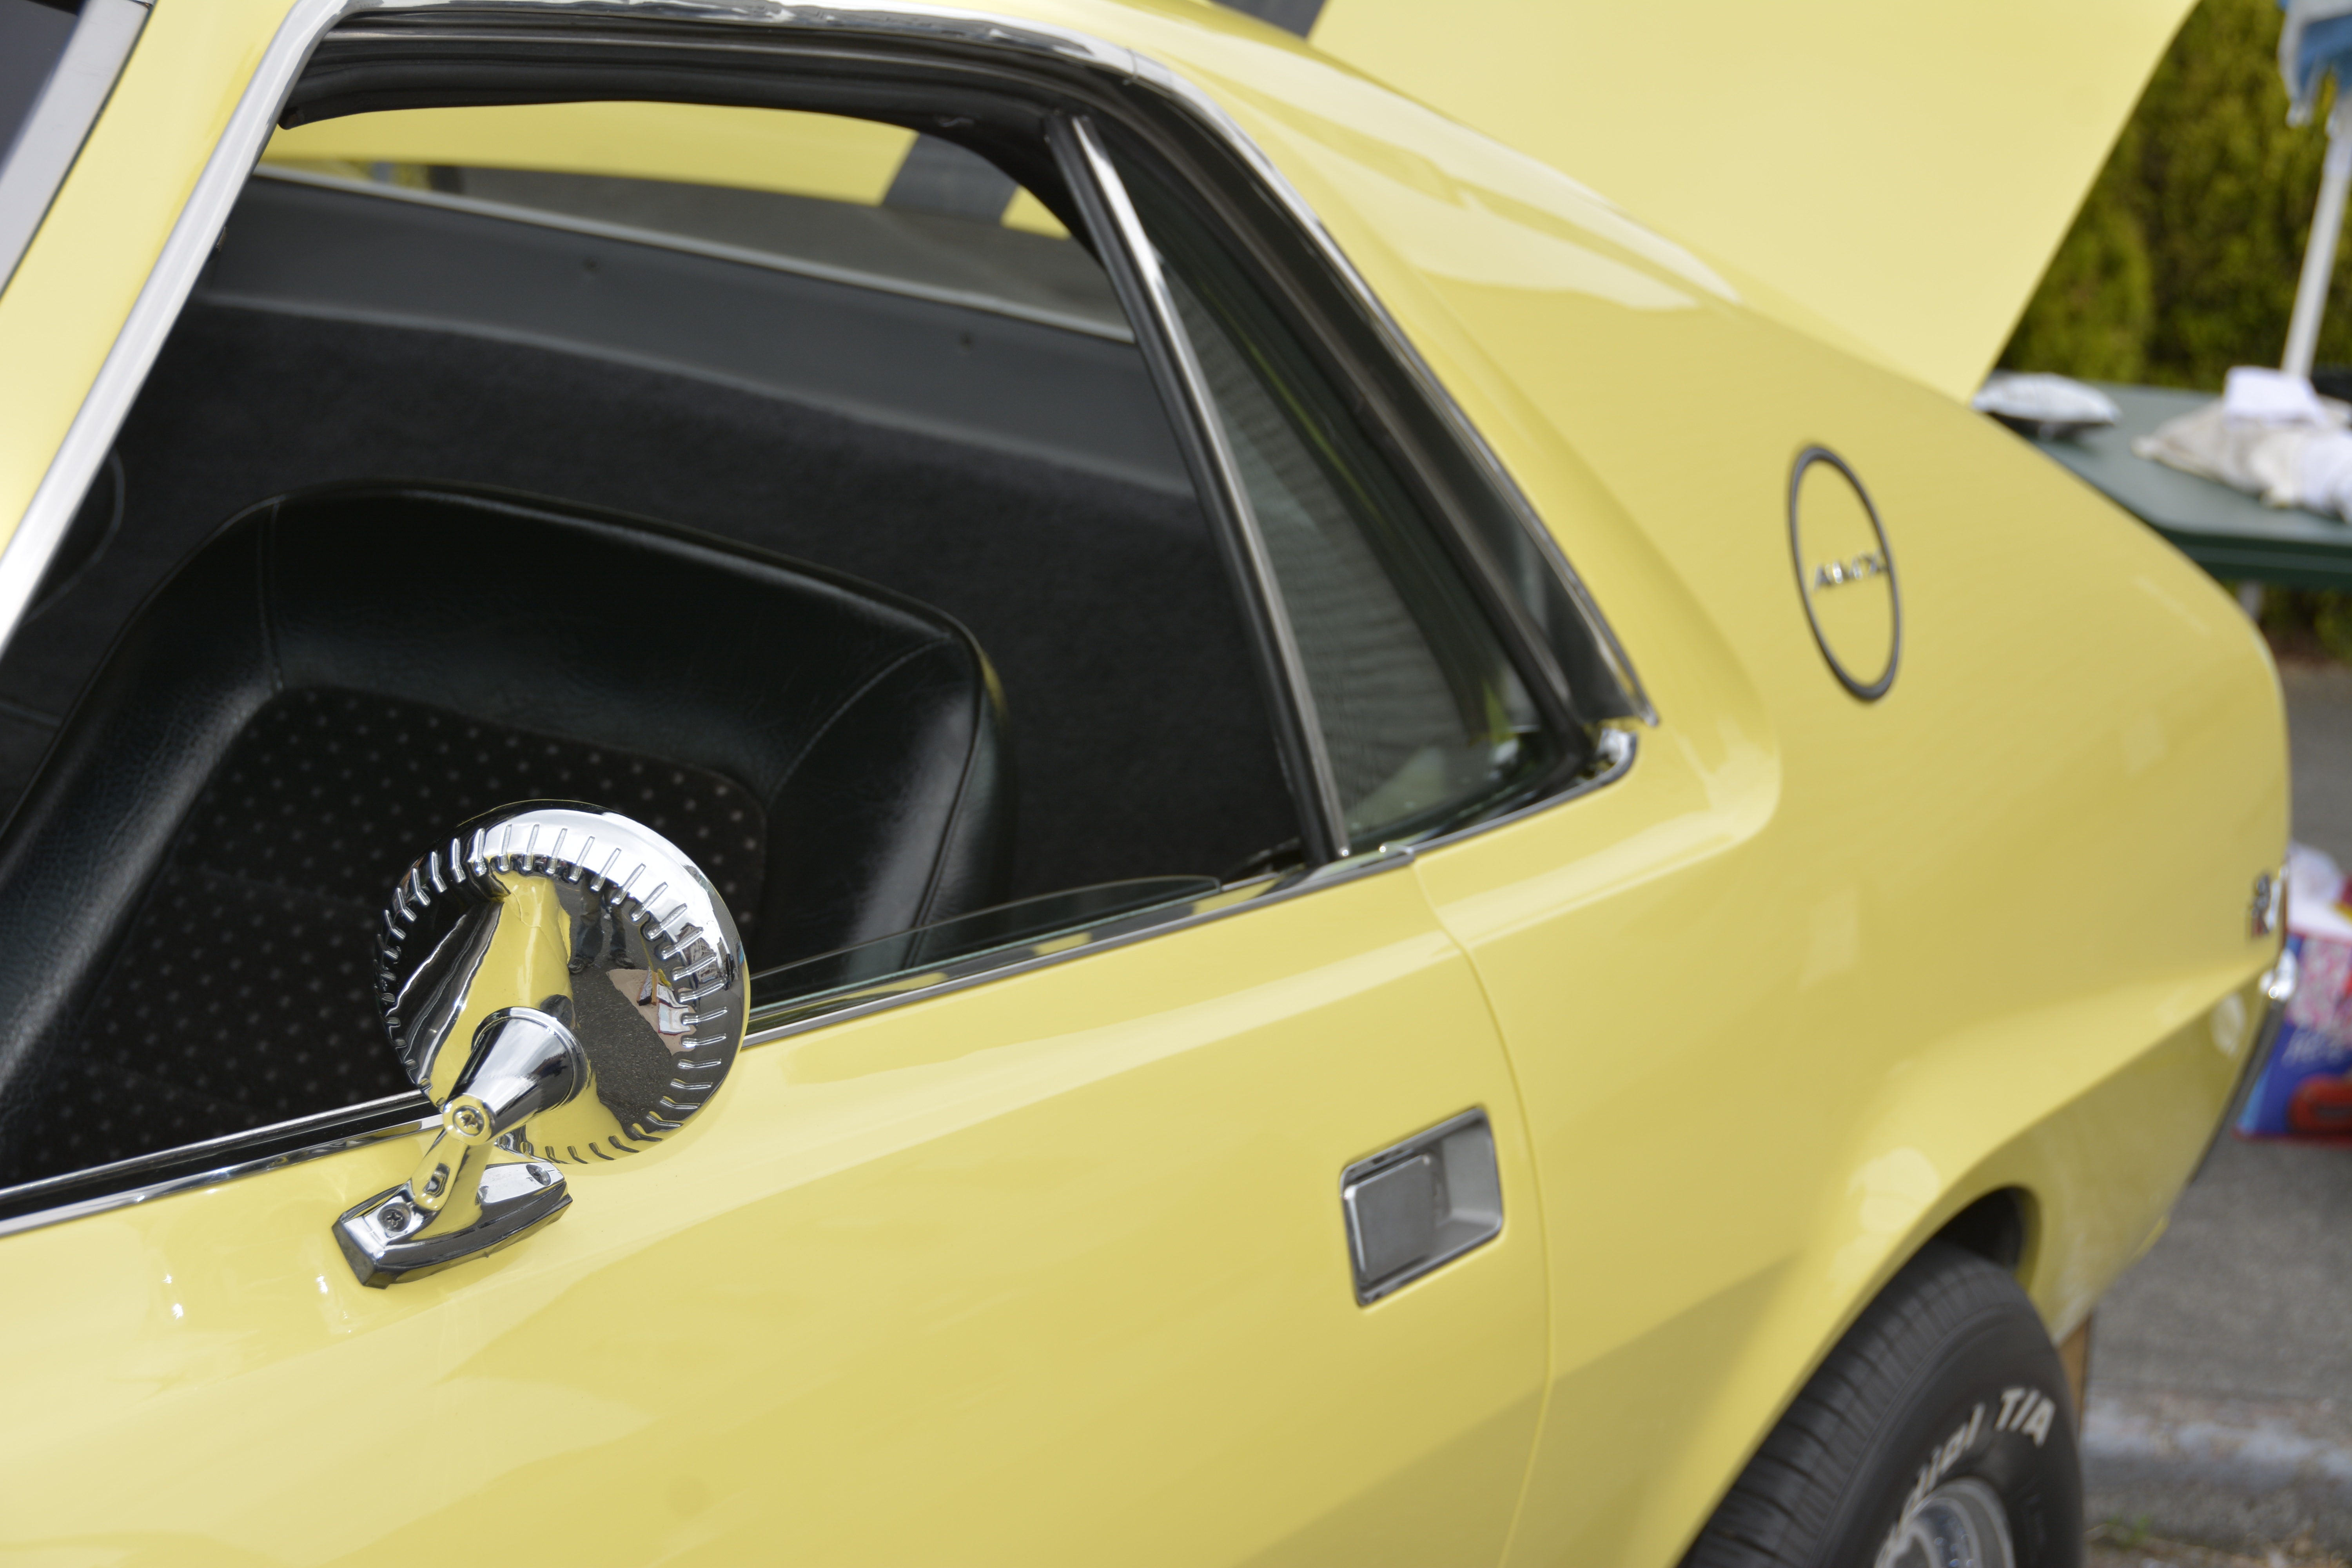
car, vintage, wheel, automobile, vehicle, sports car, muscle car, sedan, classic cars, land vehicle, automobile make, automotive exterior, compact car, executive car, subcompact car, compact sport utility vehicle